Lacquer painting

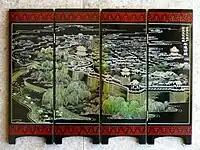
Pingyao lacquer screen

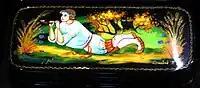
Russian lacquer-painted box

Lacquer had been used since the Shang dynasty (1384-1111 BCE) for decoration and preservation of wooden objects. By the Han dynasty decoration had become more intricate. Lacquer painting is sometimes used for decoration of wooden objects such as the traditional "Chinese candy box".